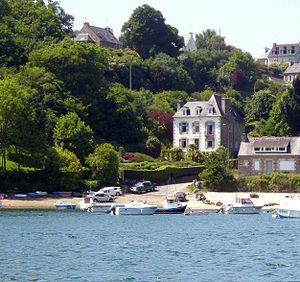
La maison de Georges Brassens à Lézardrieux sur les bords du Trieux
Georges Brassens, né à Sète le 22 octobre 1921 et mort à Saint-Gély-du-Fesc le 29 octobre 1981, est un auteur-compositeur-interprète français.